Question: Please indicate a possible affordance area of hold_baseball_bat that can be used for holding
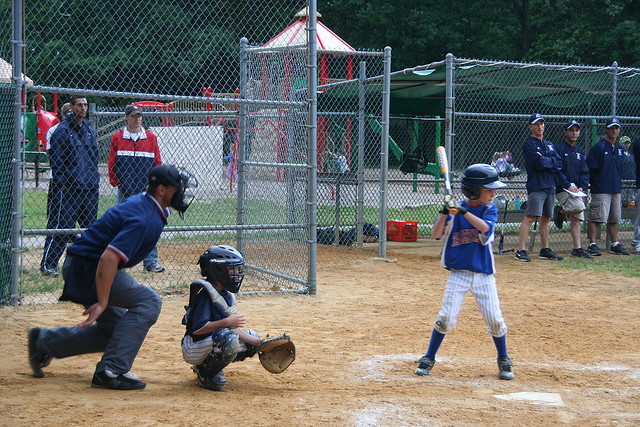
Answer: [437.5, 187.5, 461.5, 216.5]